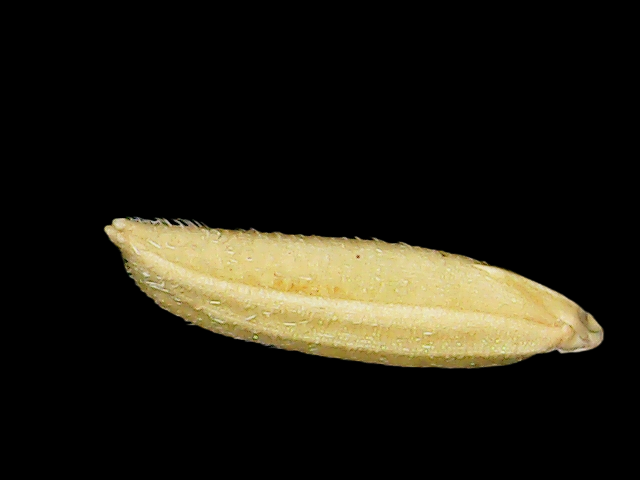
Rice variety: Binadhan21